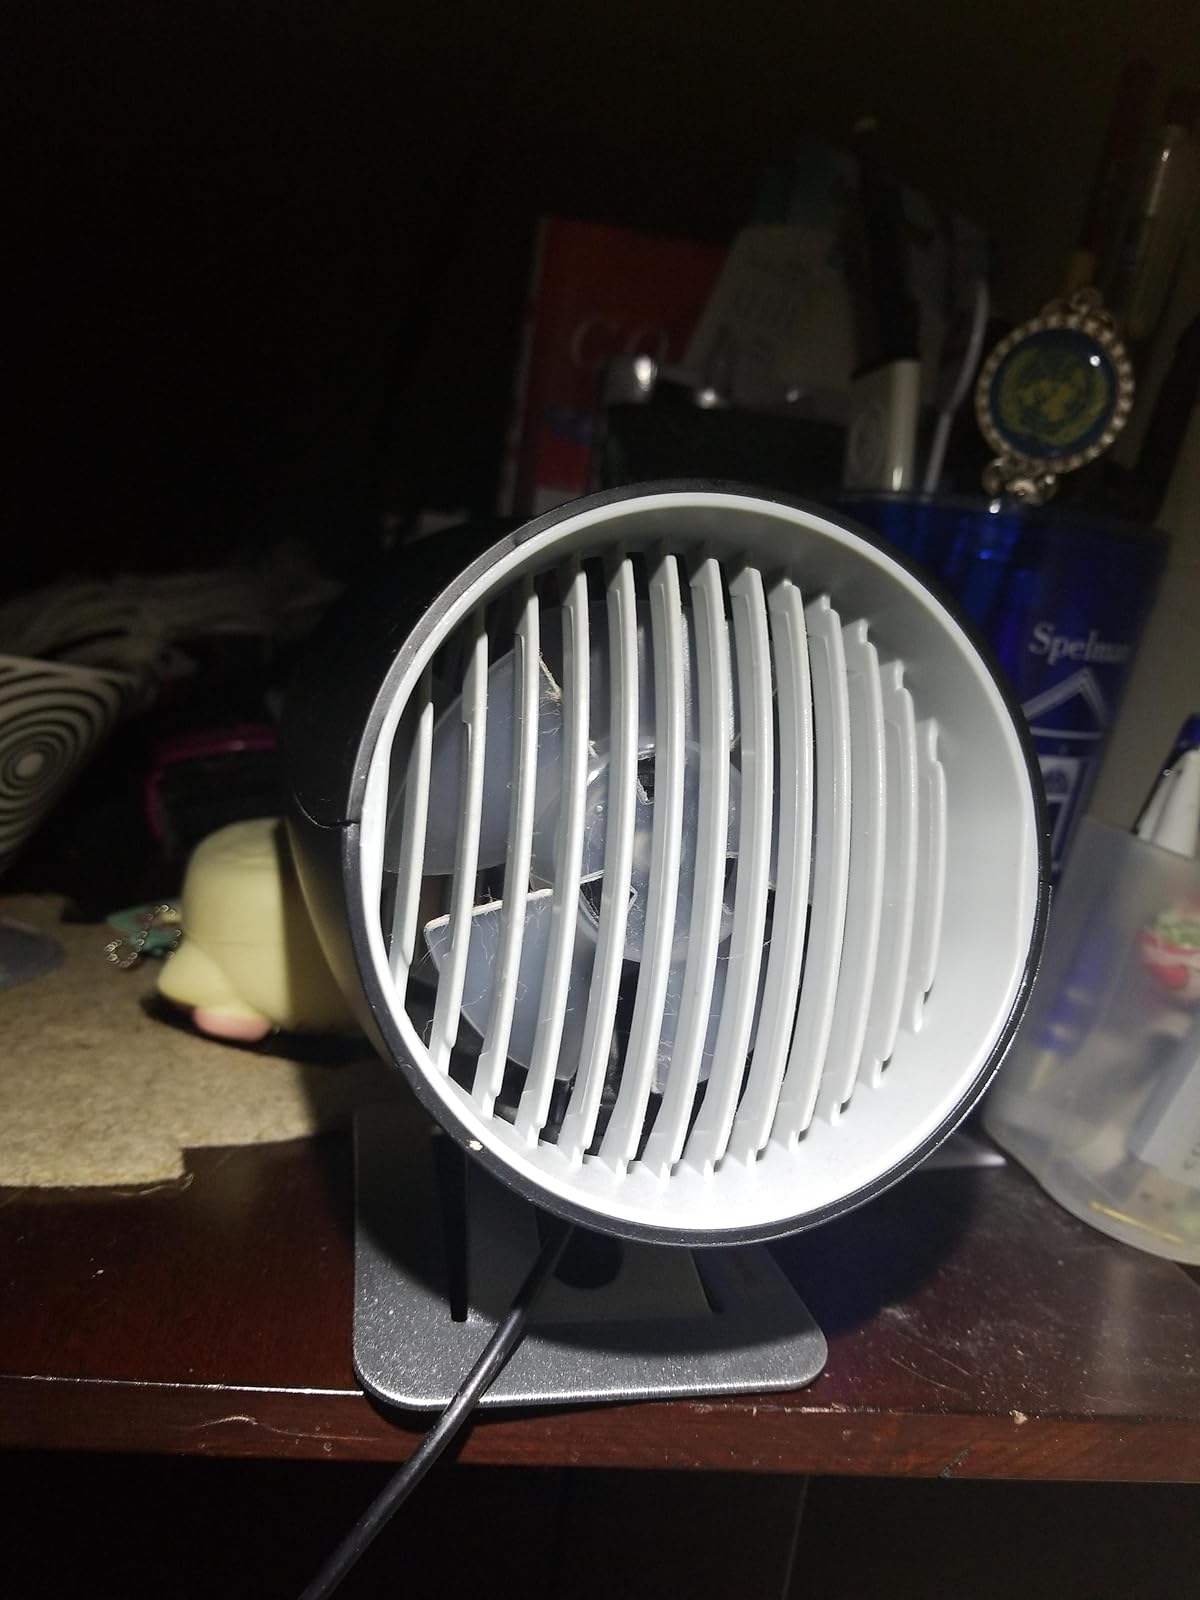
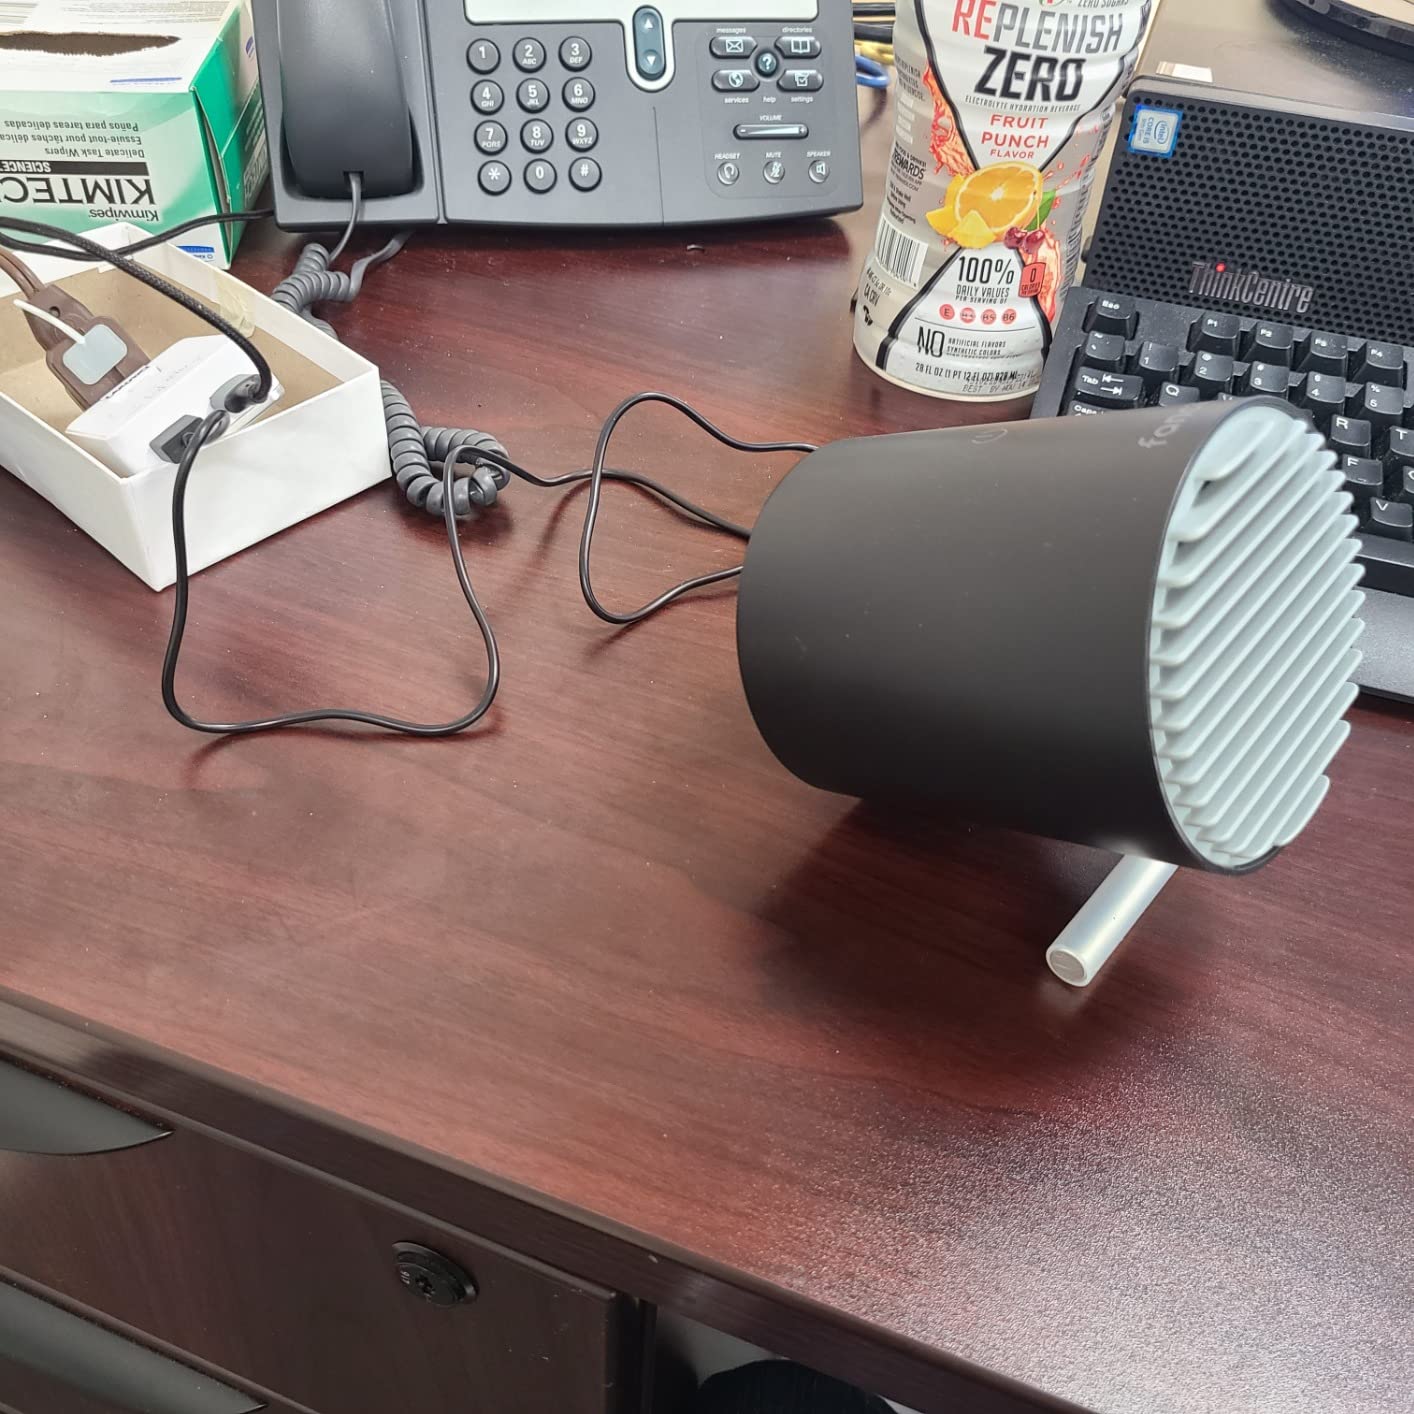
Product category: fan
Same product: no